War film

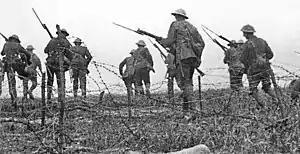
Staged scene of British troops advancing through barbed wire from "The Battle of the Somme", 1916

The 1916 British film "The Battle of the Somme", by two official cinematographers, Geoffrey Malins and John McDowell, combined documentary and propaganda, seeking to give the public an impression of what trench warfare was like. Much of the film was shot on location at the Western Front in France; it had a powerful emotional impact. It was watched by some 20 million people in Britain in its six weeks of exhibition, making it what the critic Francine Stock called "one of the most successful films of all time".